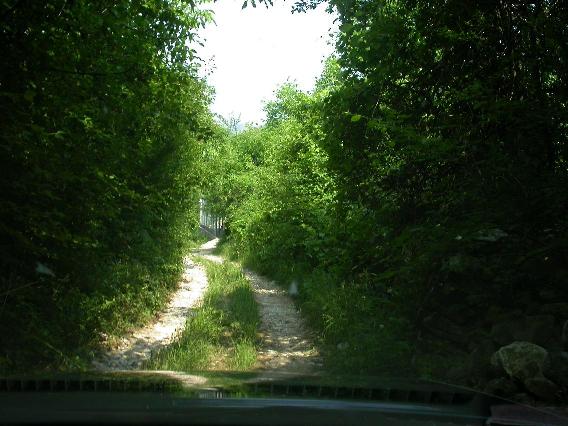
question: ここはどこか
answer: 森林

question: 轍の路面の色は何か
answer: 茶色

question: 轍の間はどうなっているか
answer: 草が生えている

question: 轍の間は何色か
answer: 緑

question: ここに車は何台あるか
answer: １台

question: 車の一部分が映っているがそれは何か
answer: ボンネット

question: 轍の右側はどうなっているか
answer: 崖がある

question: 轍の右側にある白い石に生えている物は何か
answer: 苔